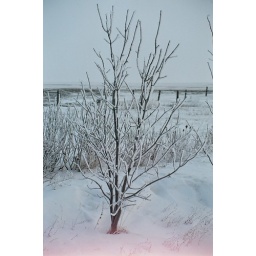
ash tree by my house